1980 AFC Asian Cup final

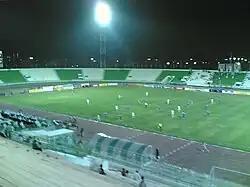
Sabah Al-Salem Stadium "(pictured in 2009)" held the final

The 1980 AFC Asian Cup Final was a football match that took place on 30 September 1980, at the Sabah Al-Salem Stadium in Kuwait City, Kuwait, to determine the winner of the 1980 AFC Asian Cup. Kuwait defeated South Korea 3–0 with one goal from Al-Houti and two goals from Al-Dakhil, to win their first AFC Asian Cup.